HMS Wager (1739)

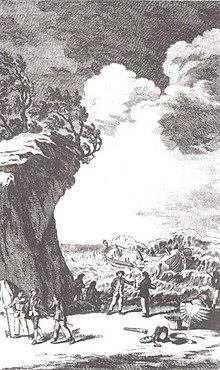
"The Wreck of the "Wager"", the frontispiece from John Byron's account

On 13 May 1741 at 9:00am, the carpenter went forward to inspect the chain plates. Whilst there he thought he caught a fleeting glimpse of land to the west. Lieutenant Baynes was also there but he saw nothing, and the sighting was not reported. Consequently, no one realised that "Wager" had entered a large, uncharted bay, the Gulf of Penas.